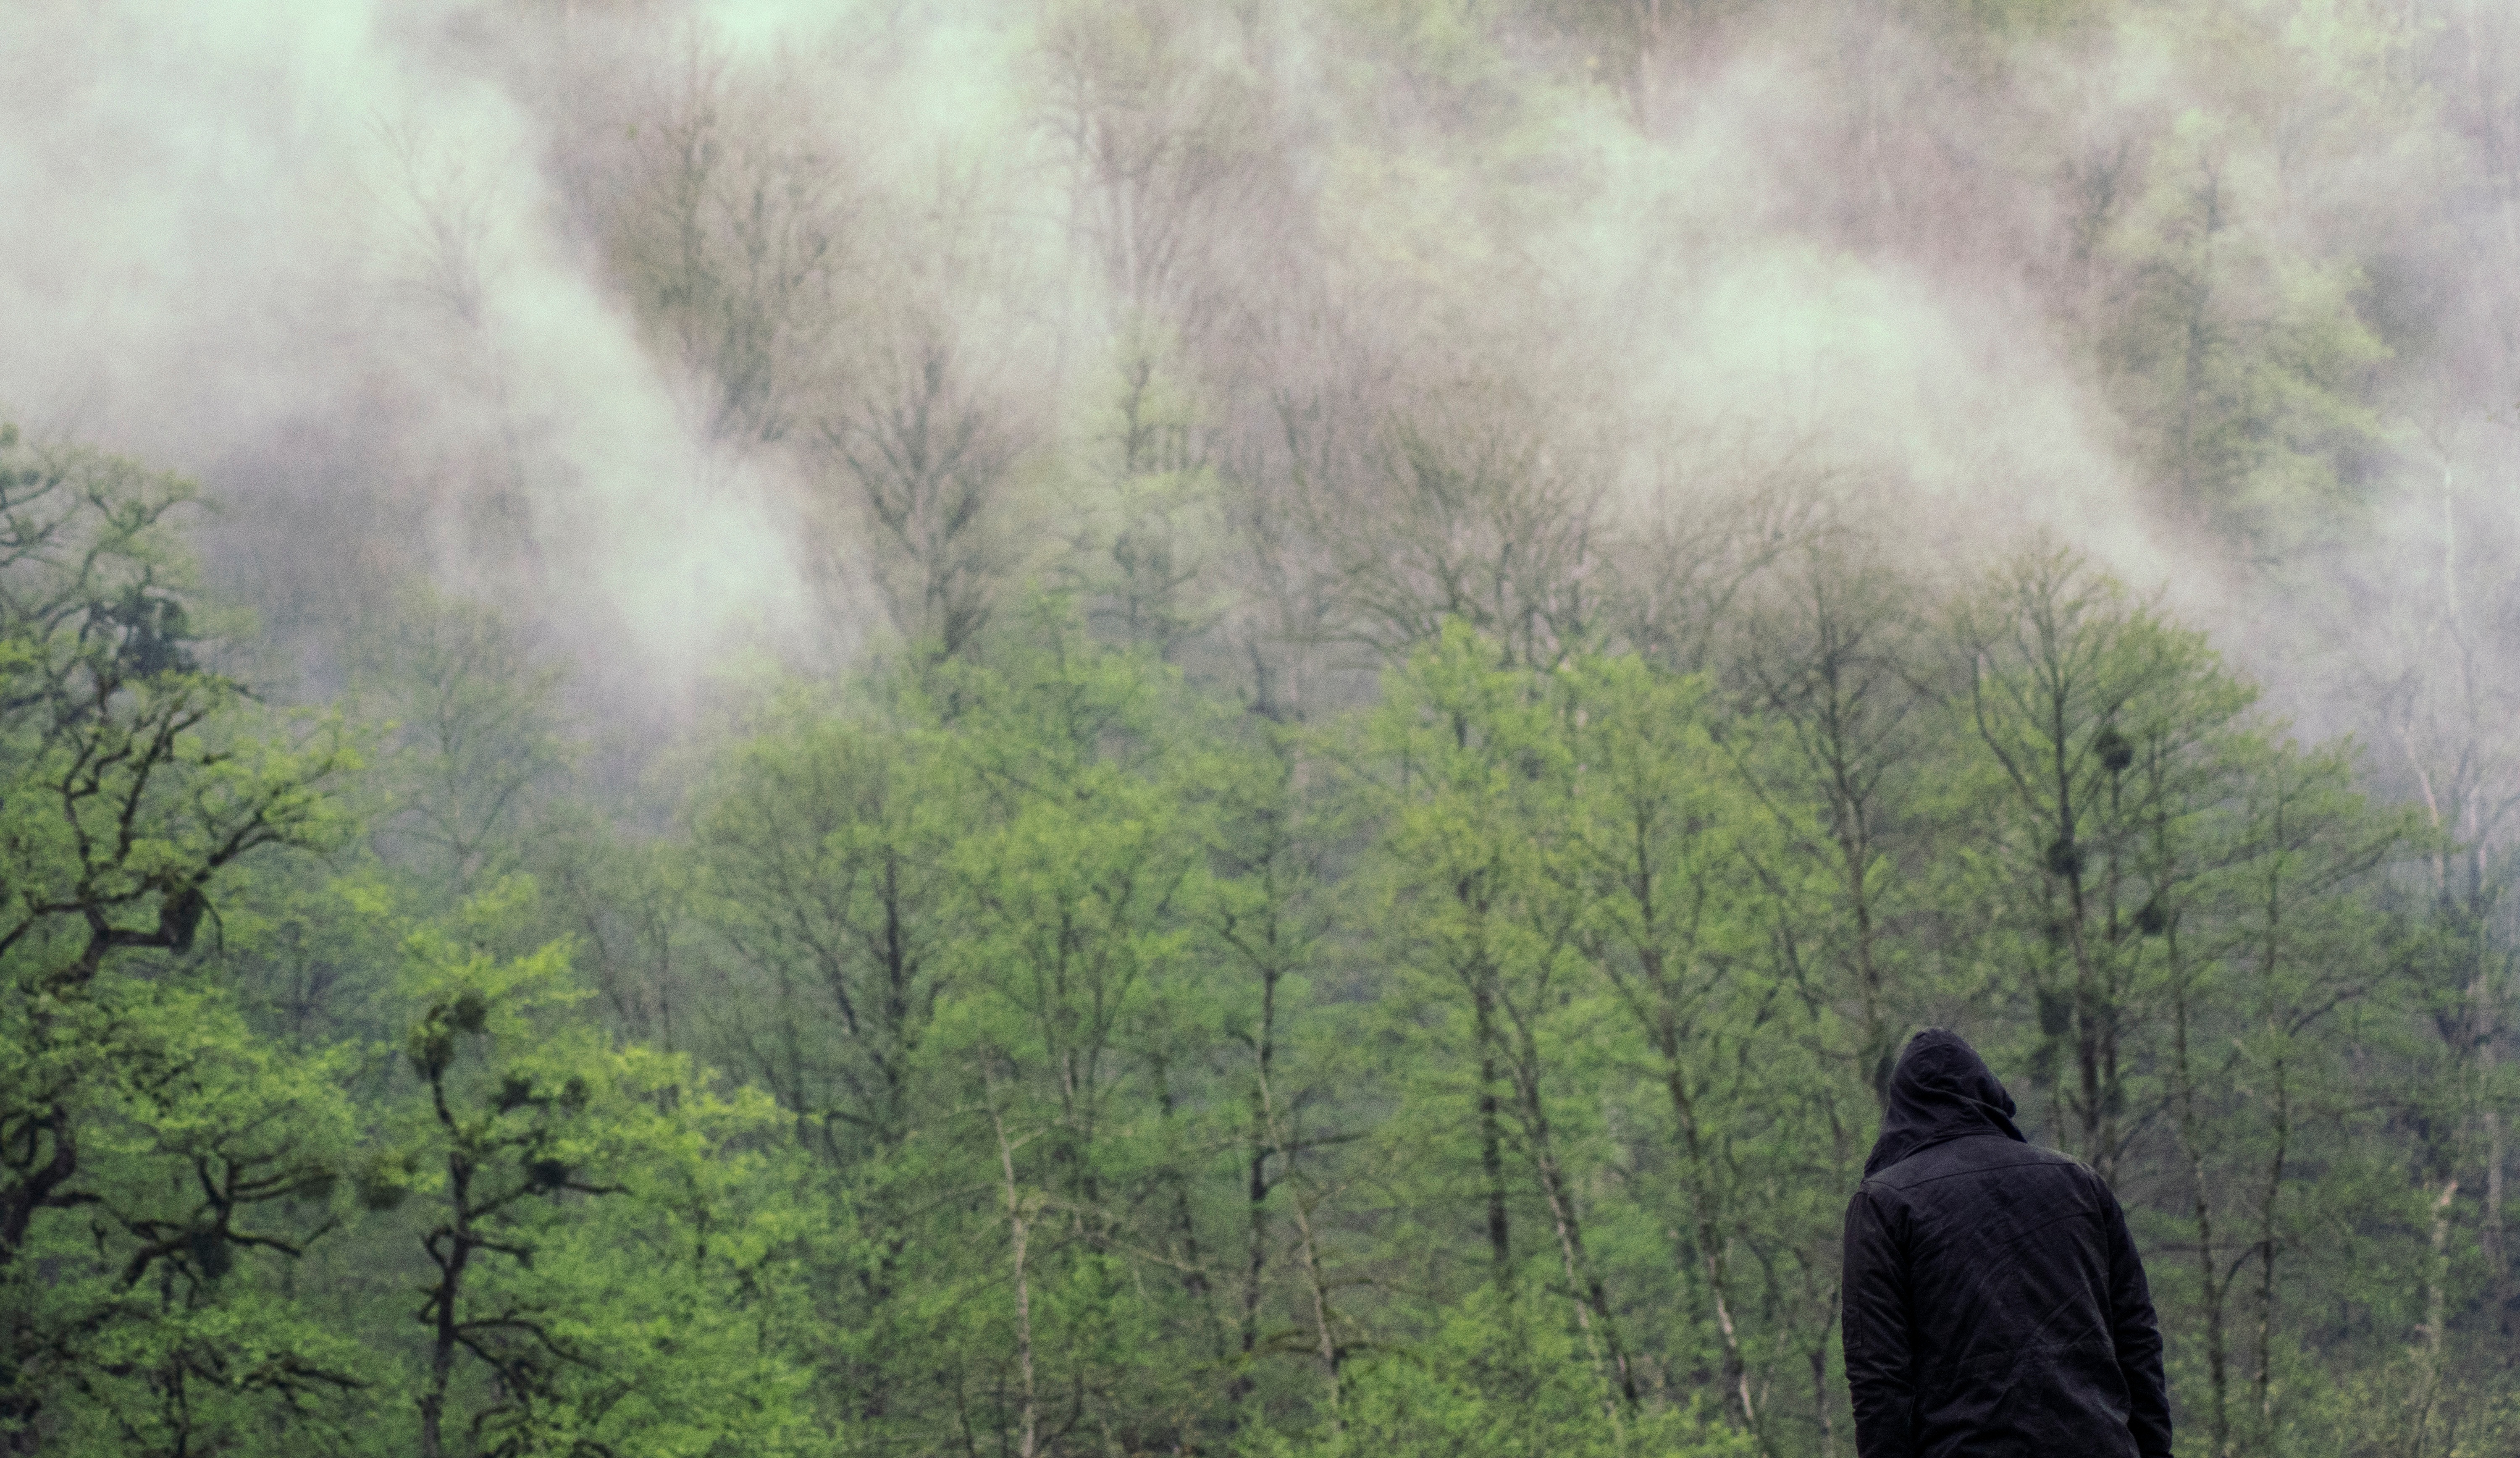
tree, nature, forest, wilderness, fog, mist, jungle, weather, rainforest, woodland, habitat, wildfire, natural environment, atmospheric phenomenon